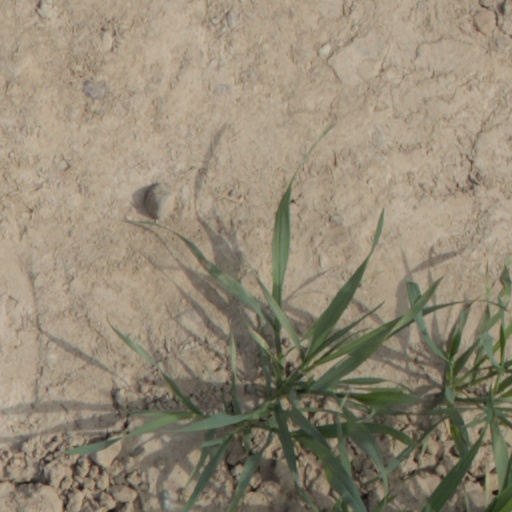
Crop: wheat